Dulwich Manor

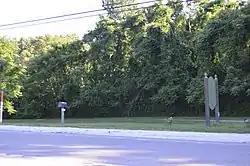
Entrance

The Dulwich Manor, also known as Dulwich Farm, Dulwich House, and Amherst Academy, is a historic home located near Amherst, Amherst County, Virginia. It was built in 1909, and is a -story, five-bay, Classical Revival style brick dwelling. The façade is dominated by a large, two-story portico capped by a pediment formed by a cross gable roof with a small tripartite Palladian window in the tympanum. The house is covered by a steeply-pitched hipped roof of slate shingles. Also on the property is a contributing shed and gateposts.